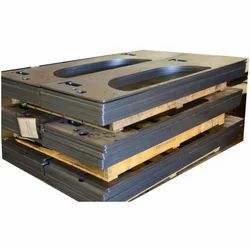
Label: Plasma_Cut_Parts